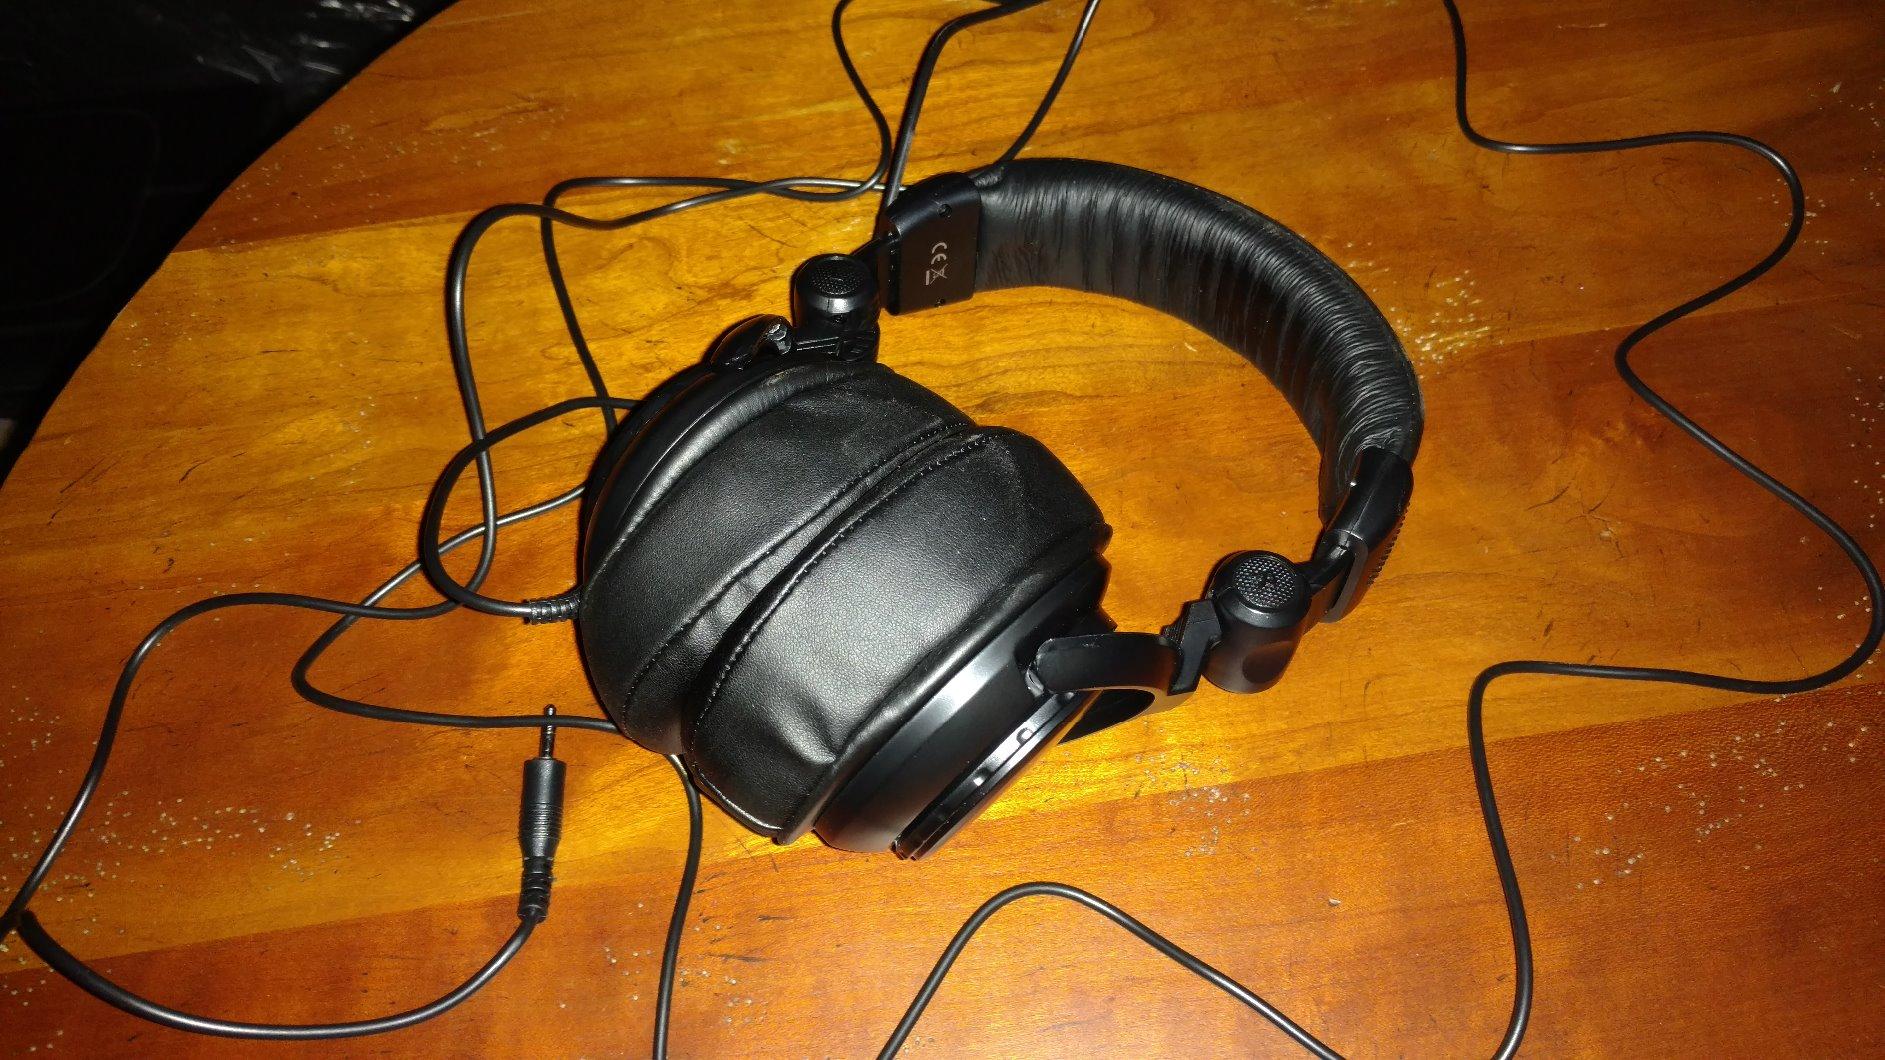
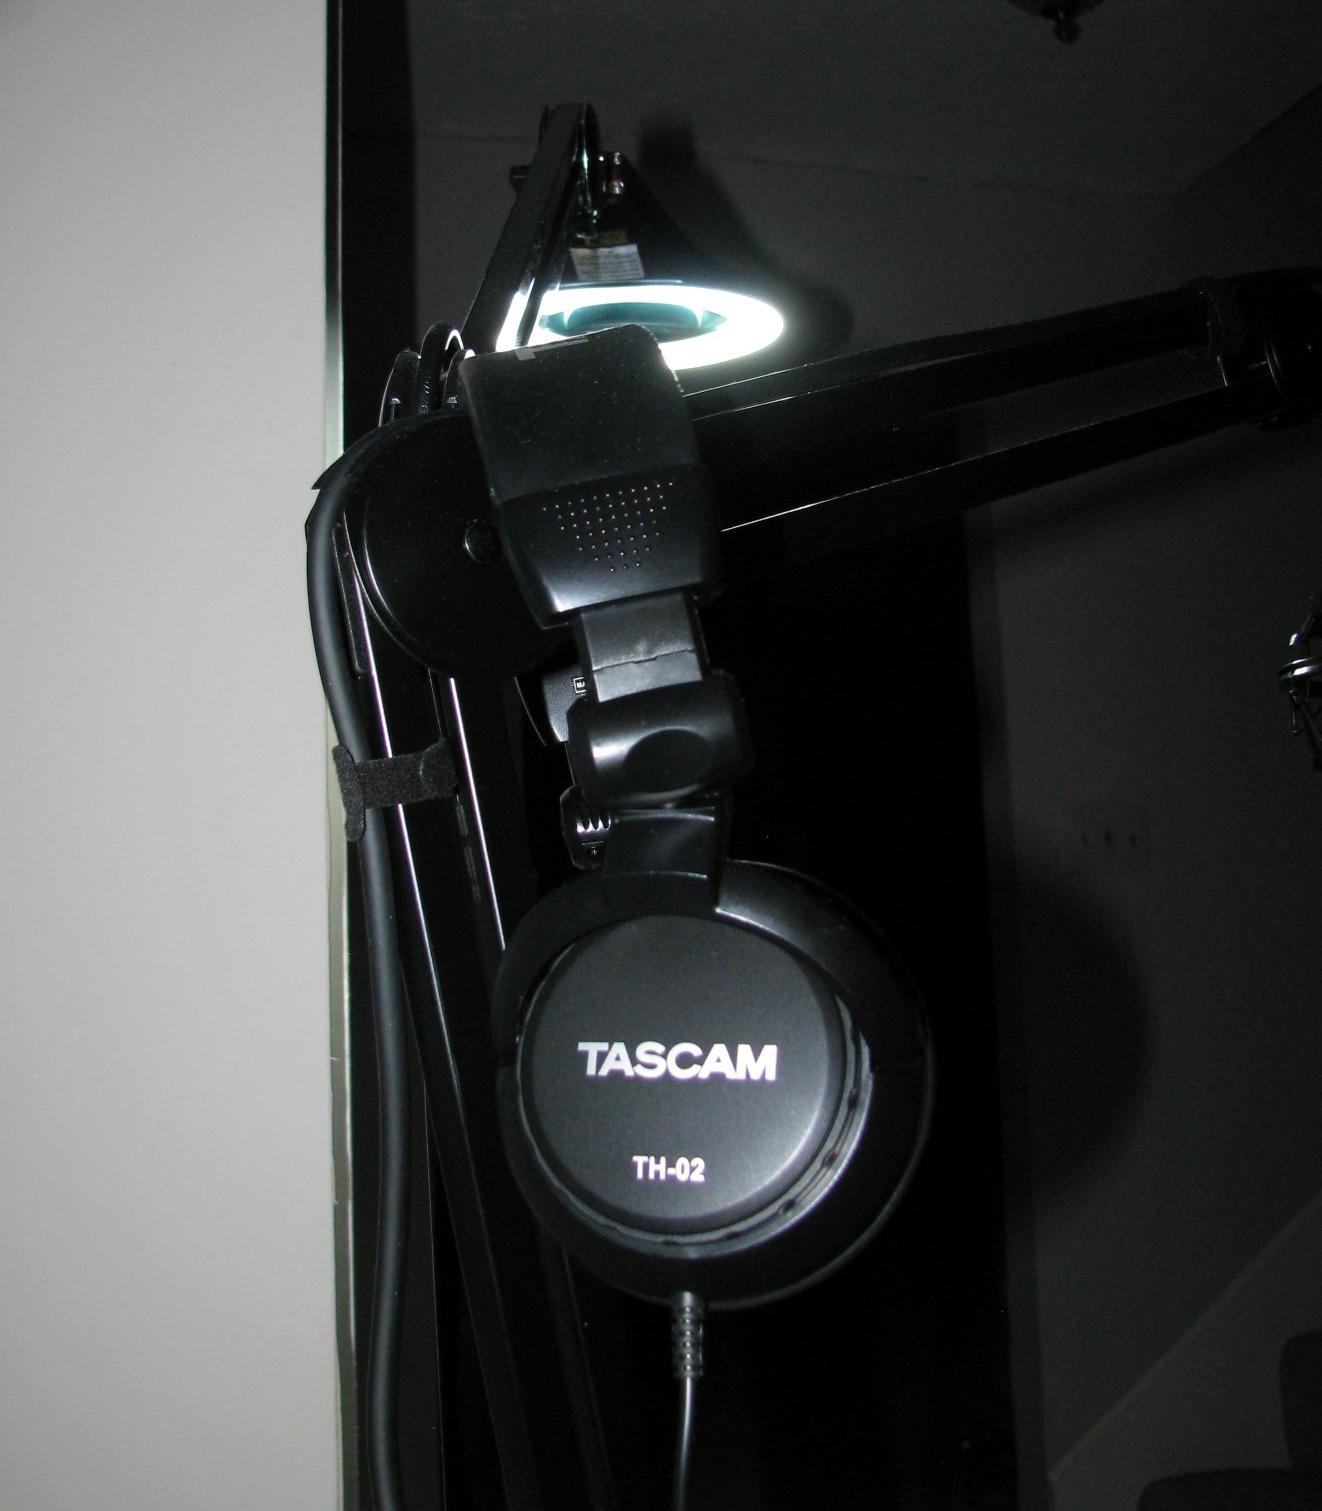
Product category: headphones
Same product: yes